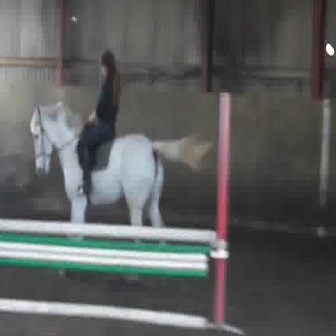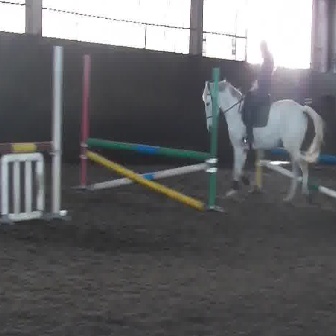
  Please identify the target specified by the bounding box [28,100,212,284] in the first image and locate it in the second image. Return the coordinates in [x_min,y_min,x_max,y_max] format.
Answer: [201,76,328,204]